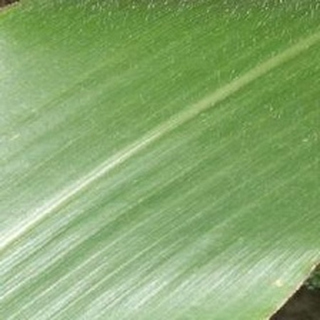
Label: healthy_corn